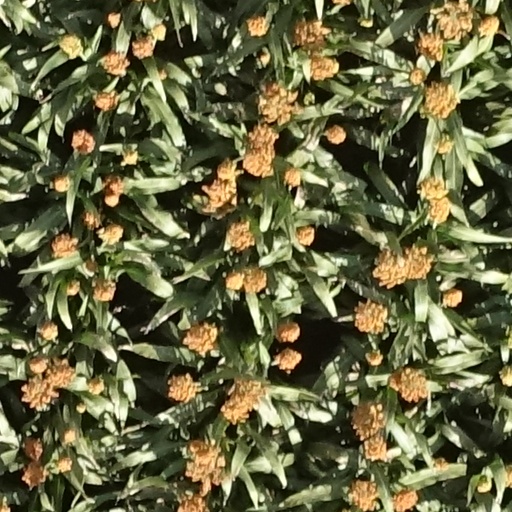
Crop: sorghum